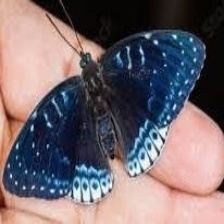
Species: POPINJAY